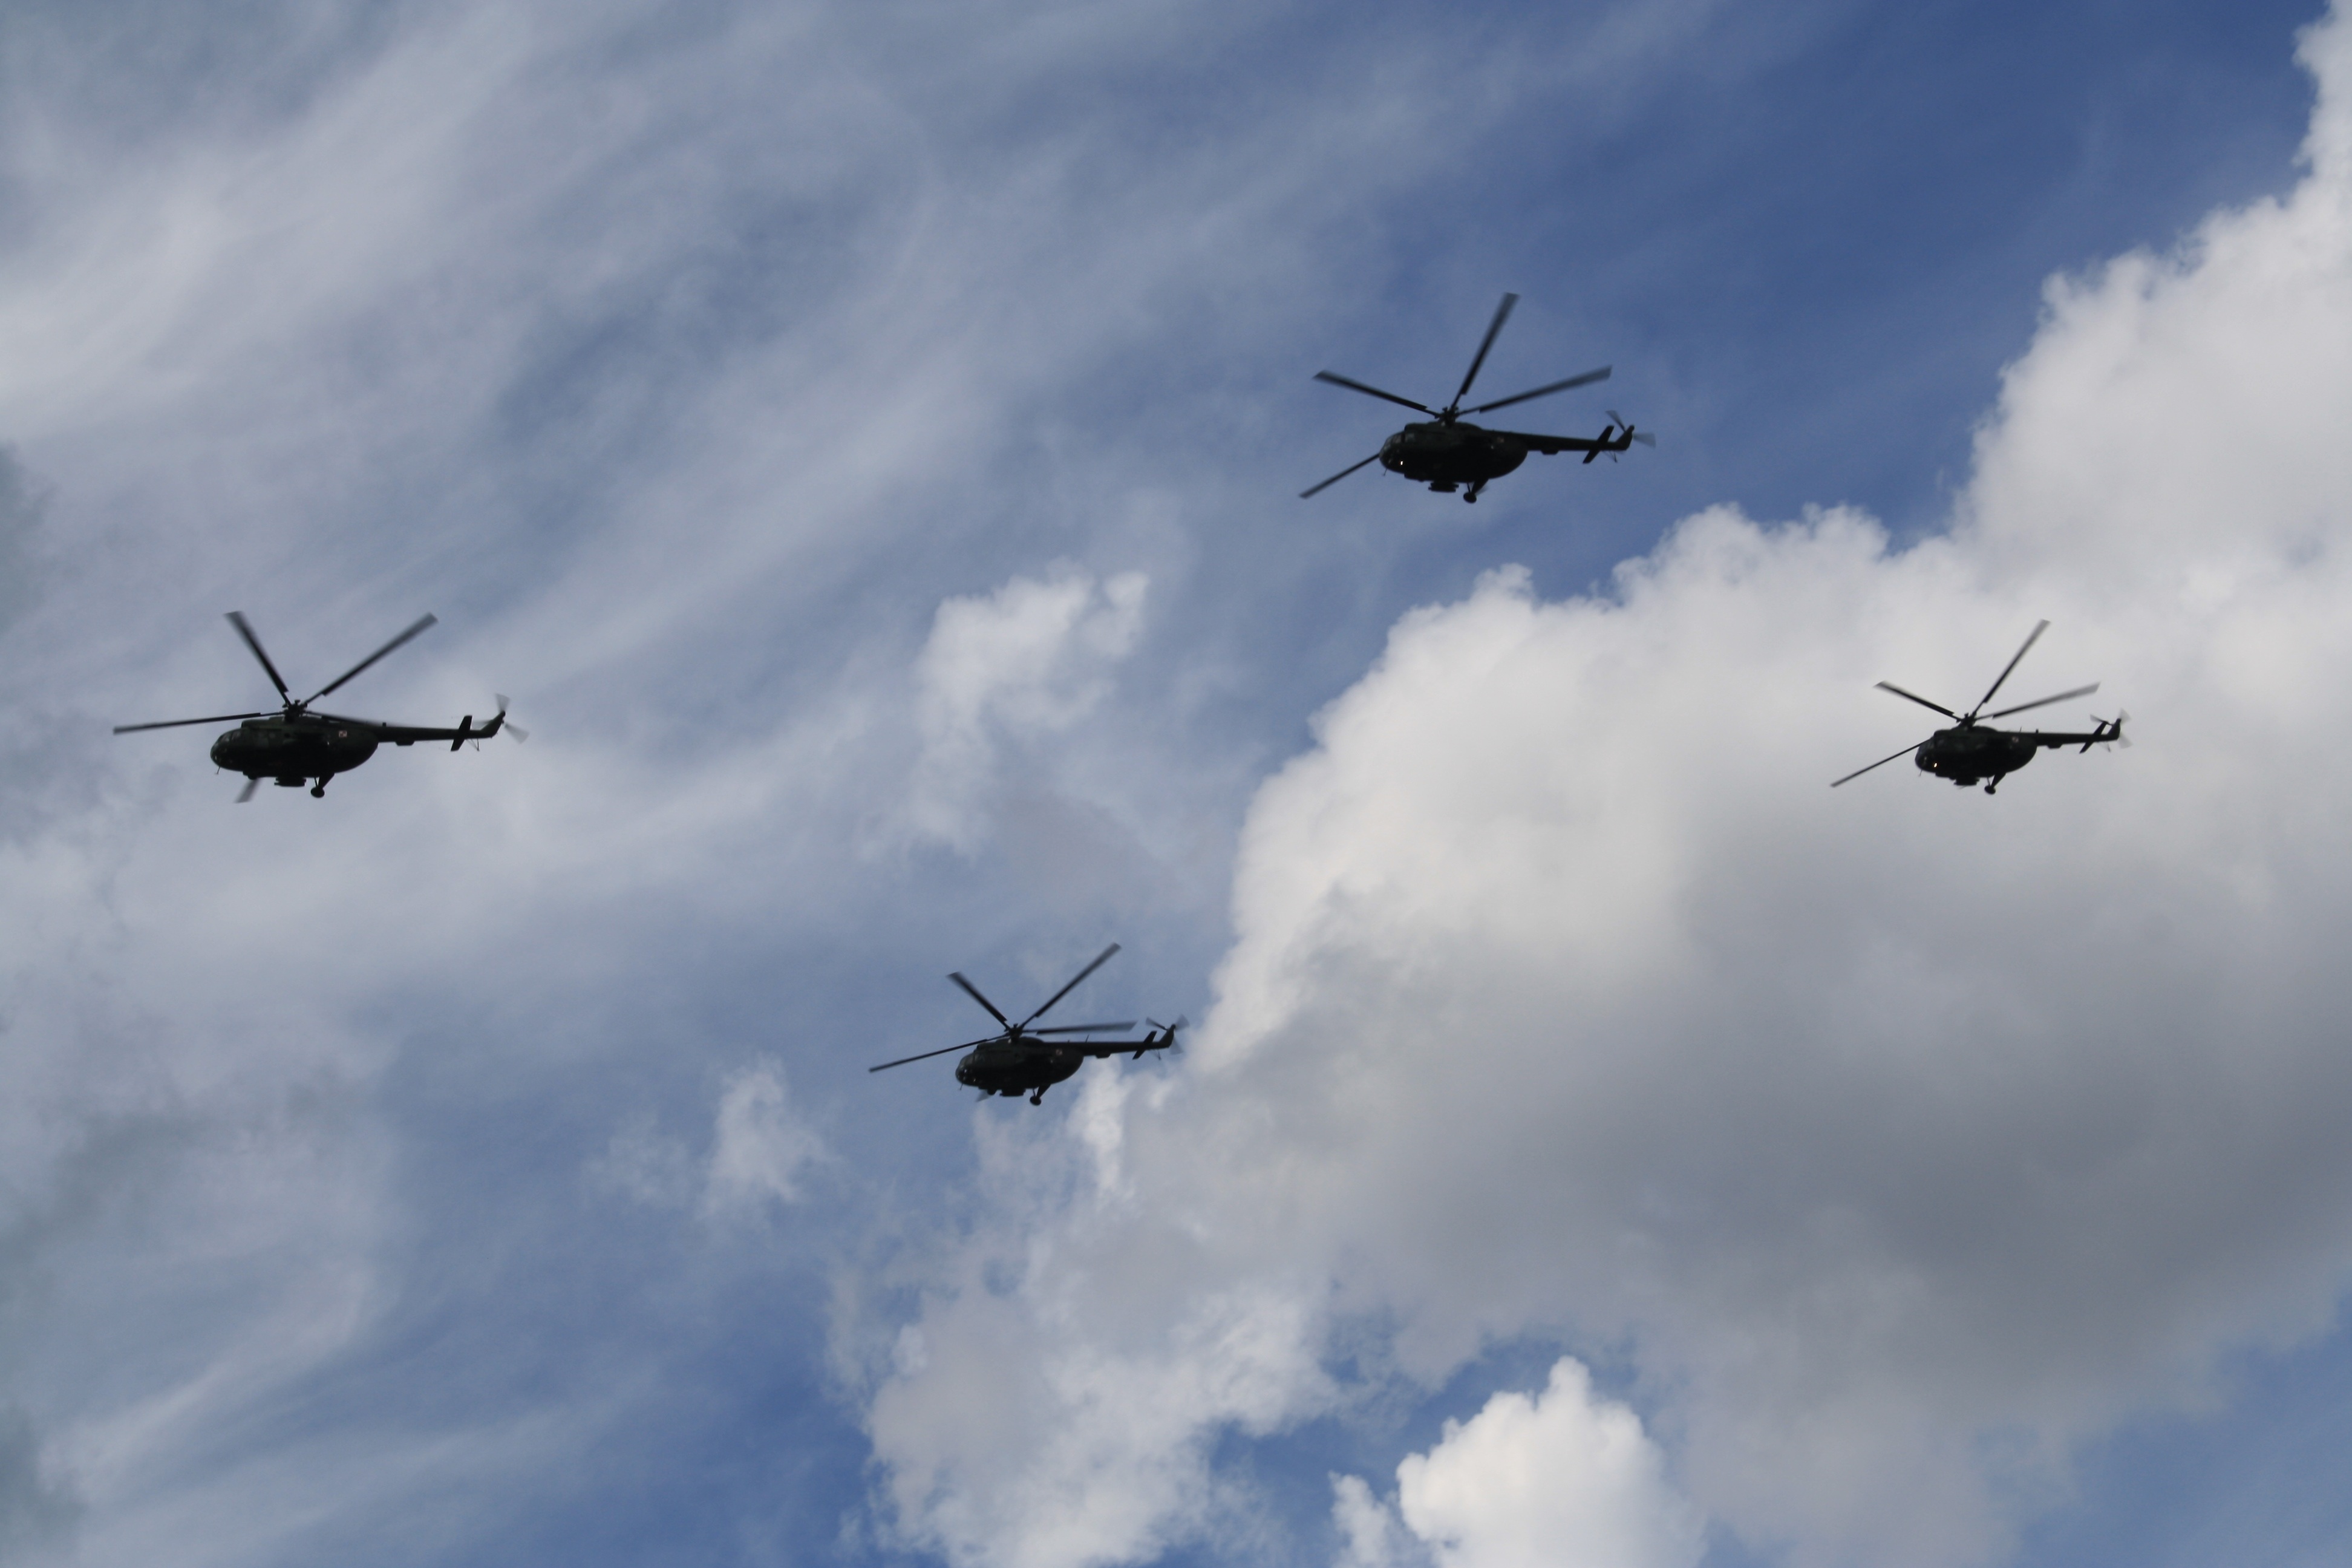
wing, sky, airplane, aircraft, vehicle, aviation, flight, helicopters, takeoff, the military, air show, military parade, air force, aerobatics, fighter aircraft, military aircraft, atmosphere of earth, general aviation